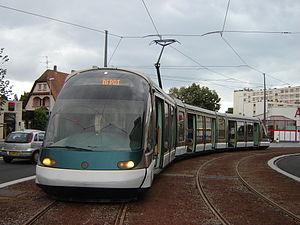
Eurotram 3 caisses de Strasbourg en essai sur une section de ligne inaugurée en aout 2007
Le réseau de tramway de Strasbourg dessert la capitale alsacienne et six communes de son agglomération, ainsi que la ville frontalière allemande de Kehl. Exploité par la Compagnie des transports strasbourgeois, il est considéré comme un exemple remarquable de la renaissance du tramway dans les années 1990. Avec les expériences réussies de Nantes, Grenoble et Paris, le réseau de tramway de Strasbourg constitue le quatrième plus ancien réseau de tramway remis en service en France après la Seconde Guerre mondiale. Il a ainsi contribué à la construction de nouveaux tramways dans d'autres agglomérations françaises, comme Montpellier, Lyon, Bordeaux ou Nice.